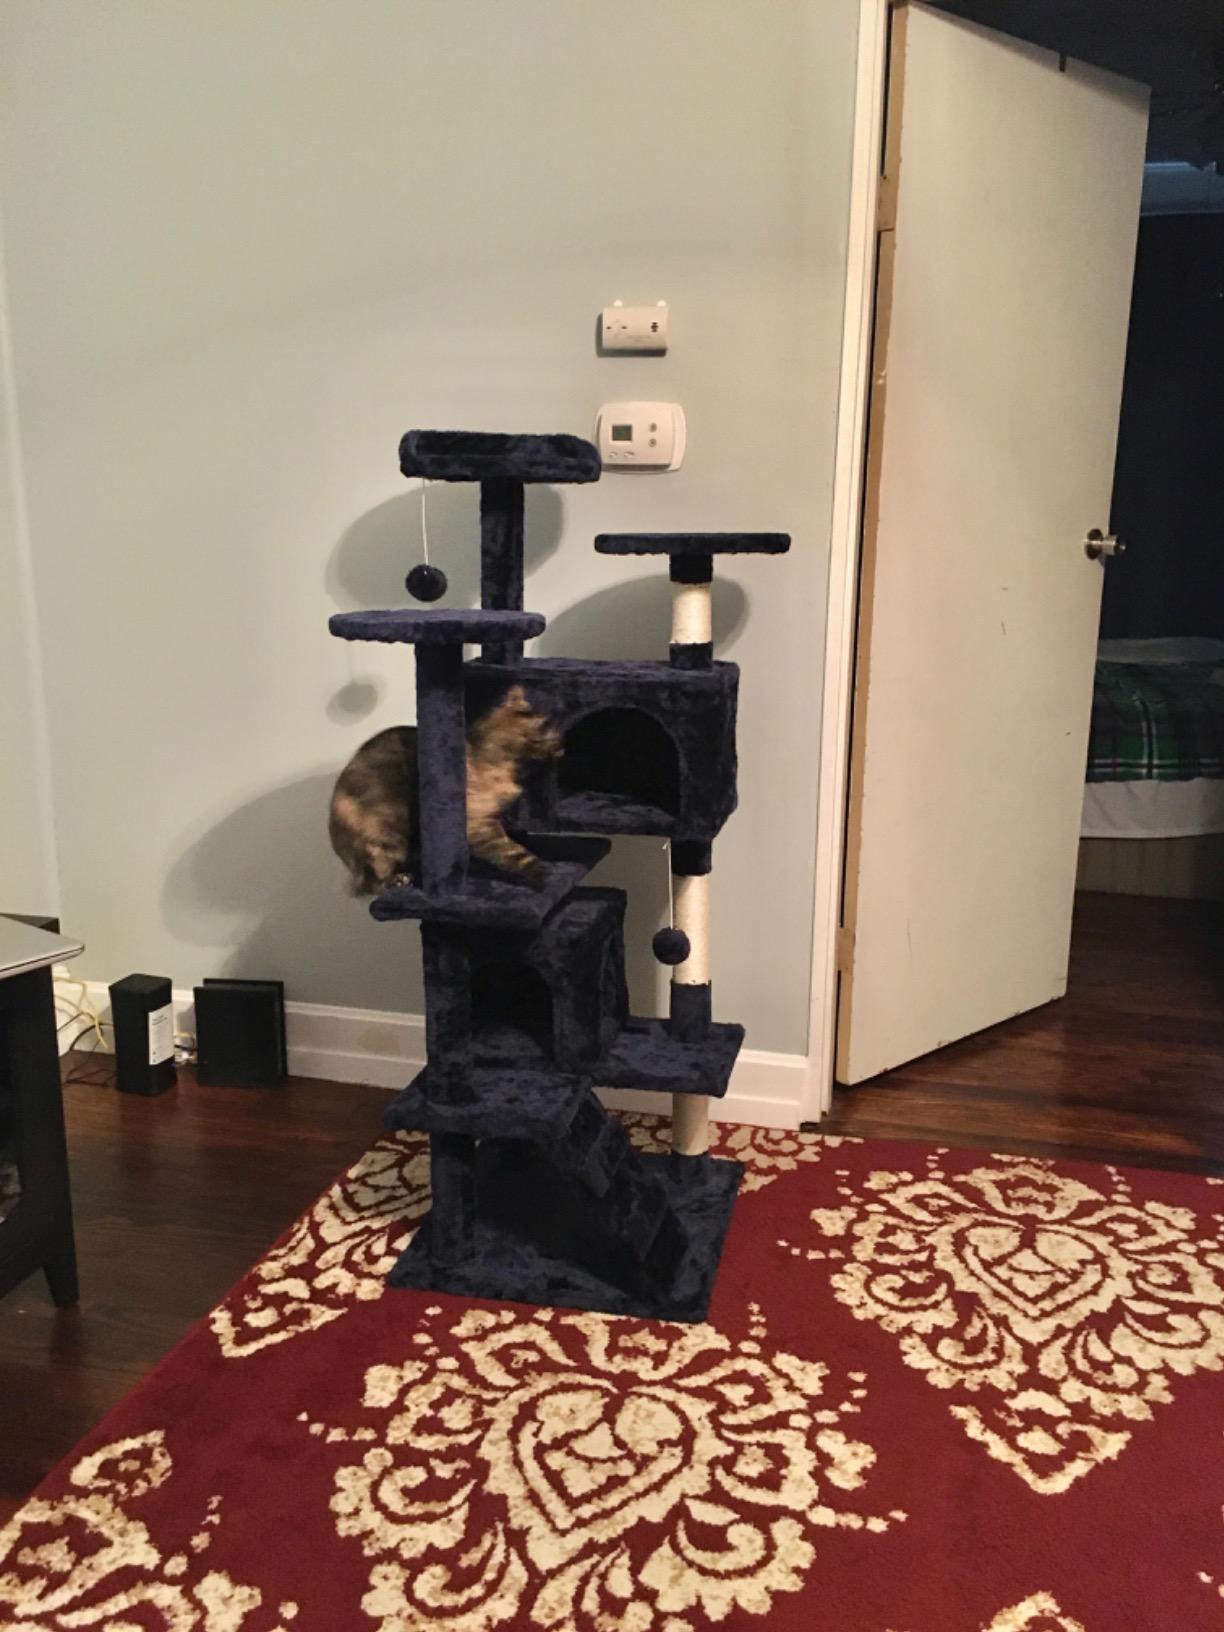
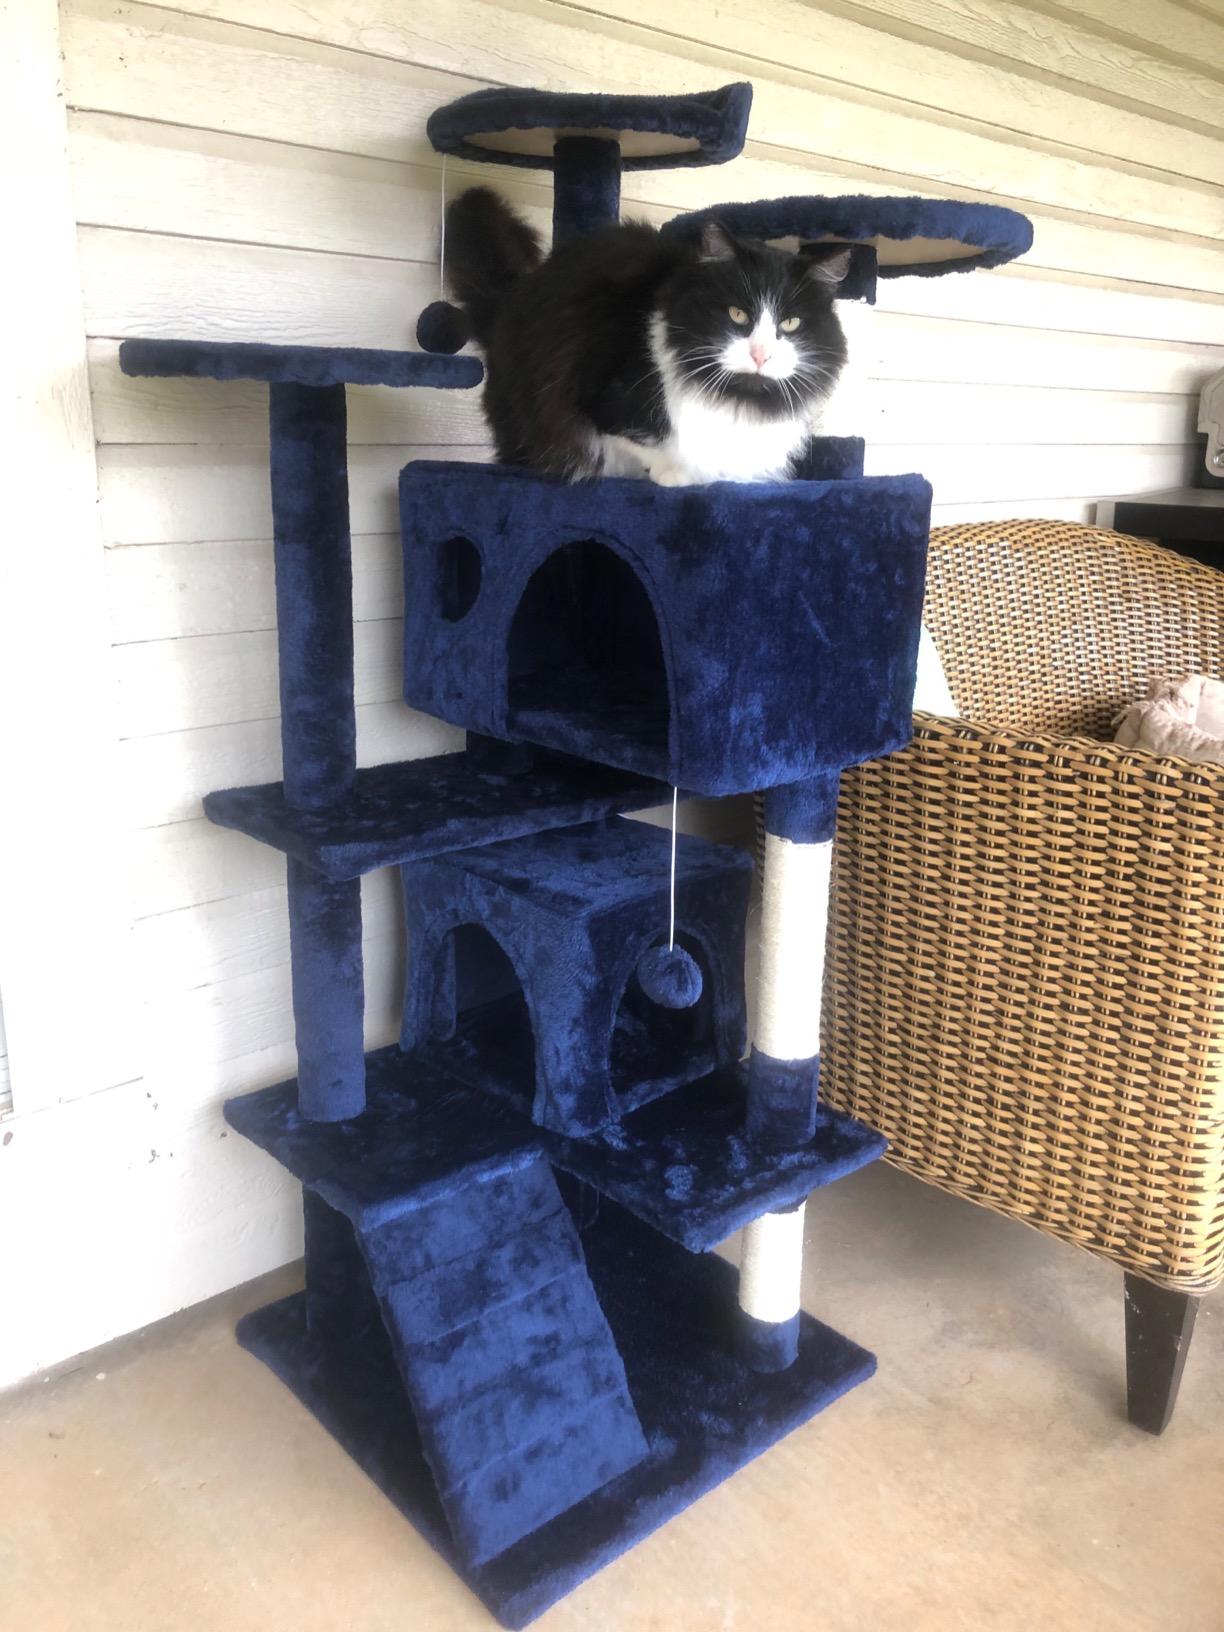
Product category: items_cat tree
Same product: yes